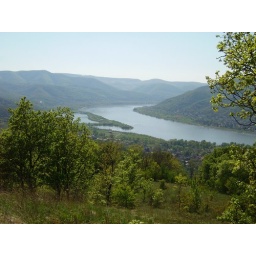
The Danube bend seen from the hill near the castle of Visegrad in April 2007.